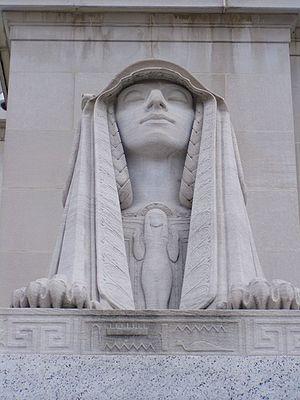
Adolph Alexander Weinman, né le 11 décembre 1870 à Durmersheim et mort le 8 août 1952 à New York, est un sculpteur américain d'origine allemande.